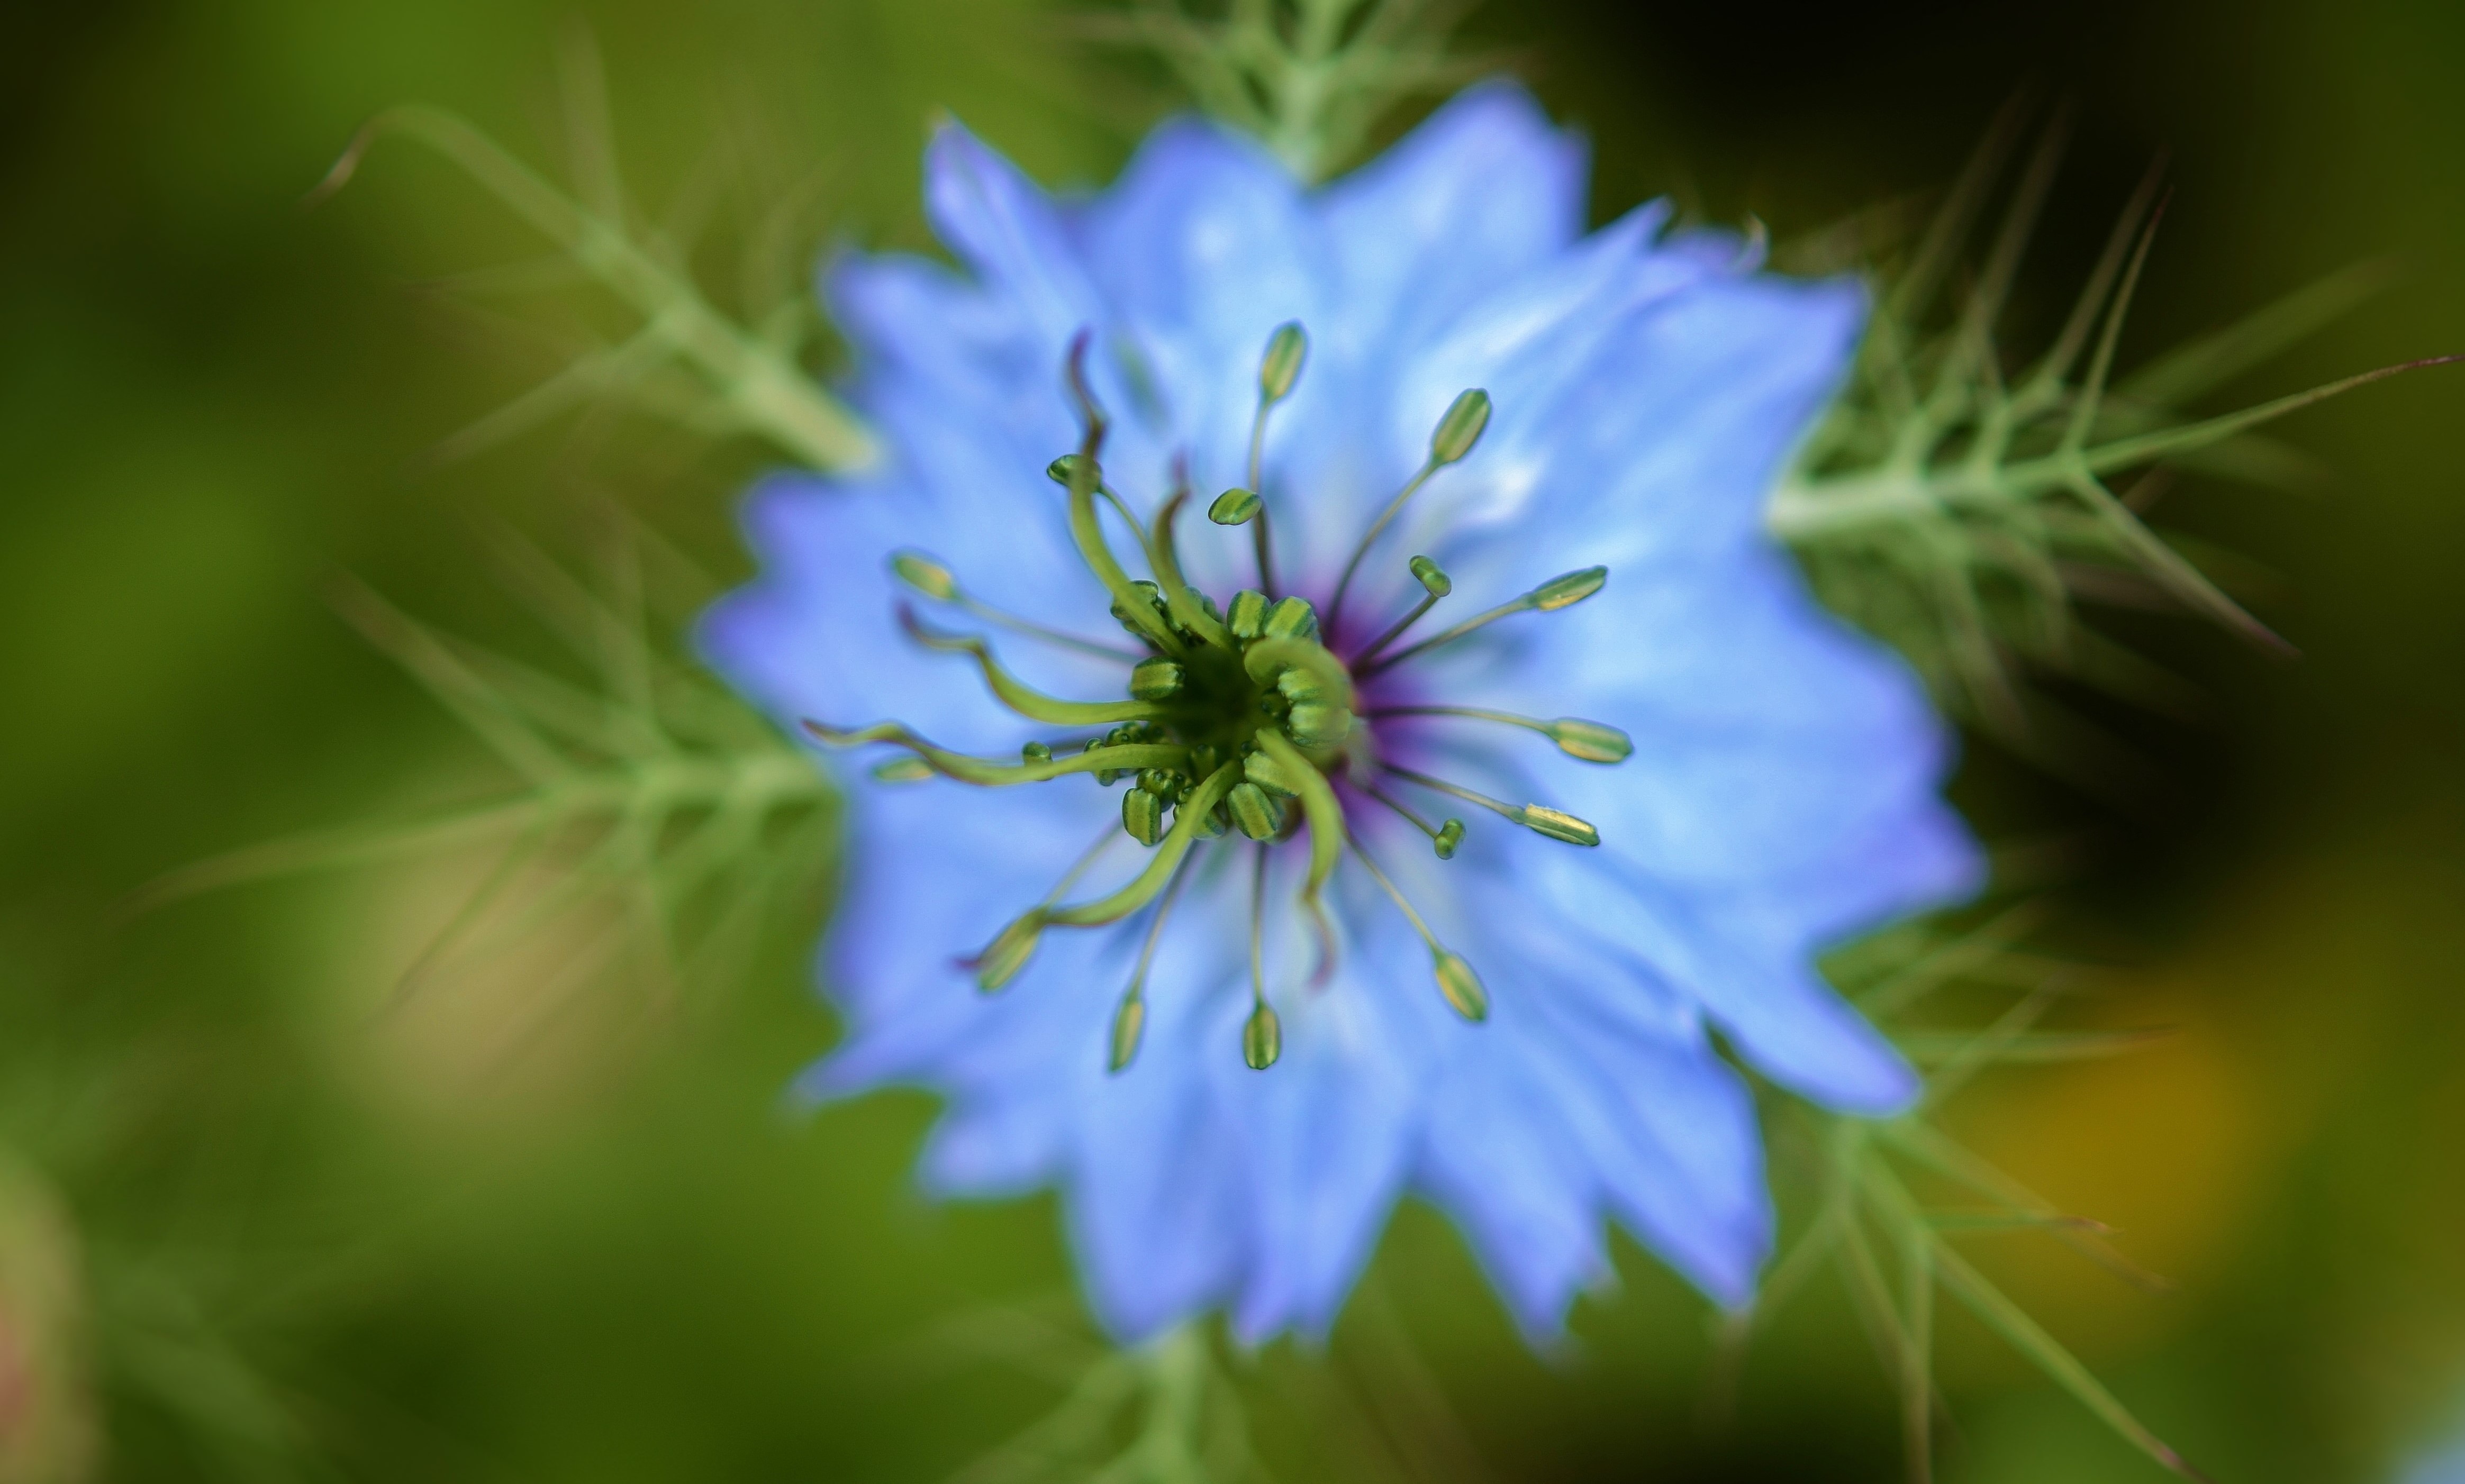
nature, blossom, plant, photography, meadow, flower, petal, bloom, summer, floral, spring, green, produce, macro, natural, botany, blooming, garden, flora, wildflower, close up, macro photography, flowering plant, fennel flower, plant stem, land plant